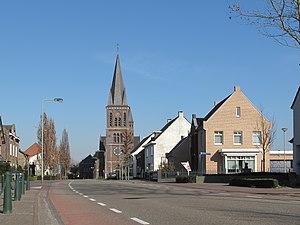
Ospel est un village néerlandais situé dans la commune de Nederweert, dans la province du Limbourg néerlandais. Le 1ᵉʳ janvier 2009, le village comptait 4 055 habitants.